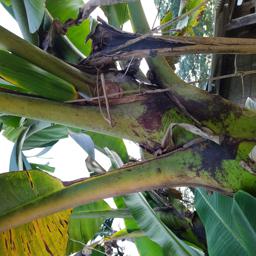
Label: JAHAJI LEAF